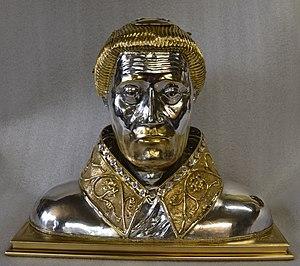
Buste reliquaire de saint Hernin, fin du 14e ou début du 15e, en argent
Le trésor de Locarn est un trésor d'orfèvrerie composé de quatre pièces datant des XIVᵉ et XVIᵉ siècles, appartenant à la commune de Locarn.
Saint Hernin est un ermite breton faisant l'objet d'un culte en Bretagne.